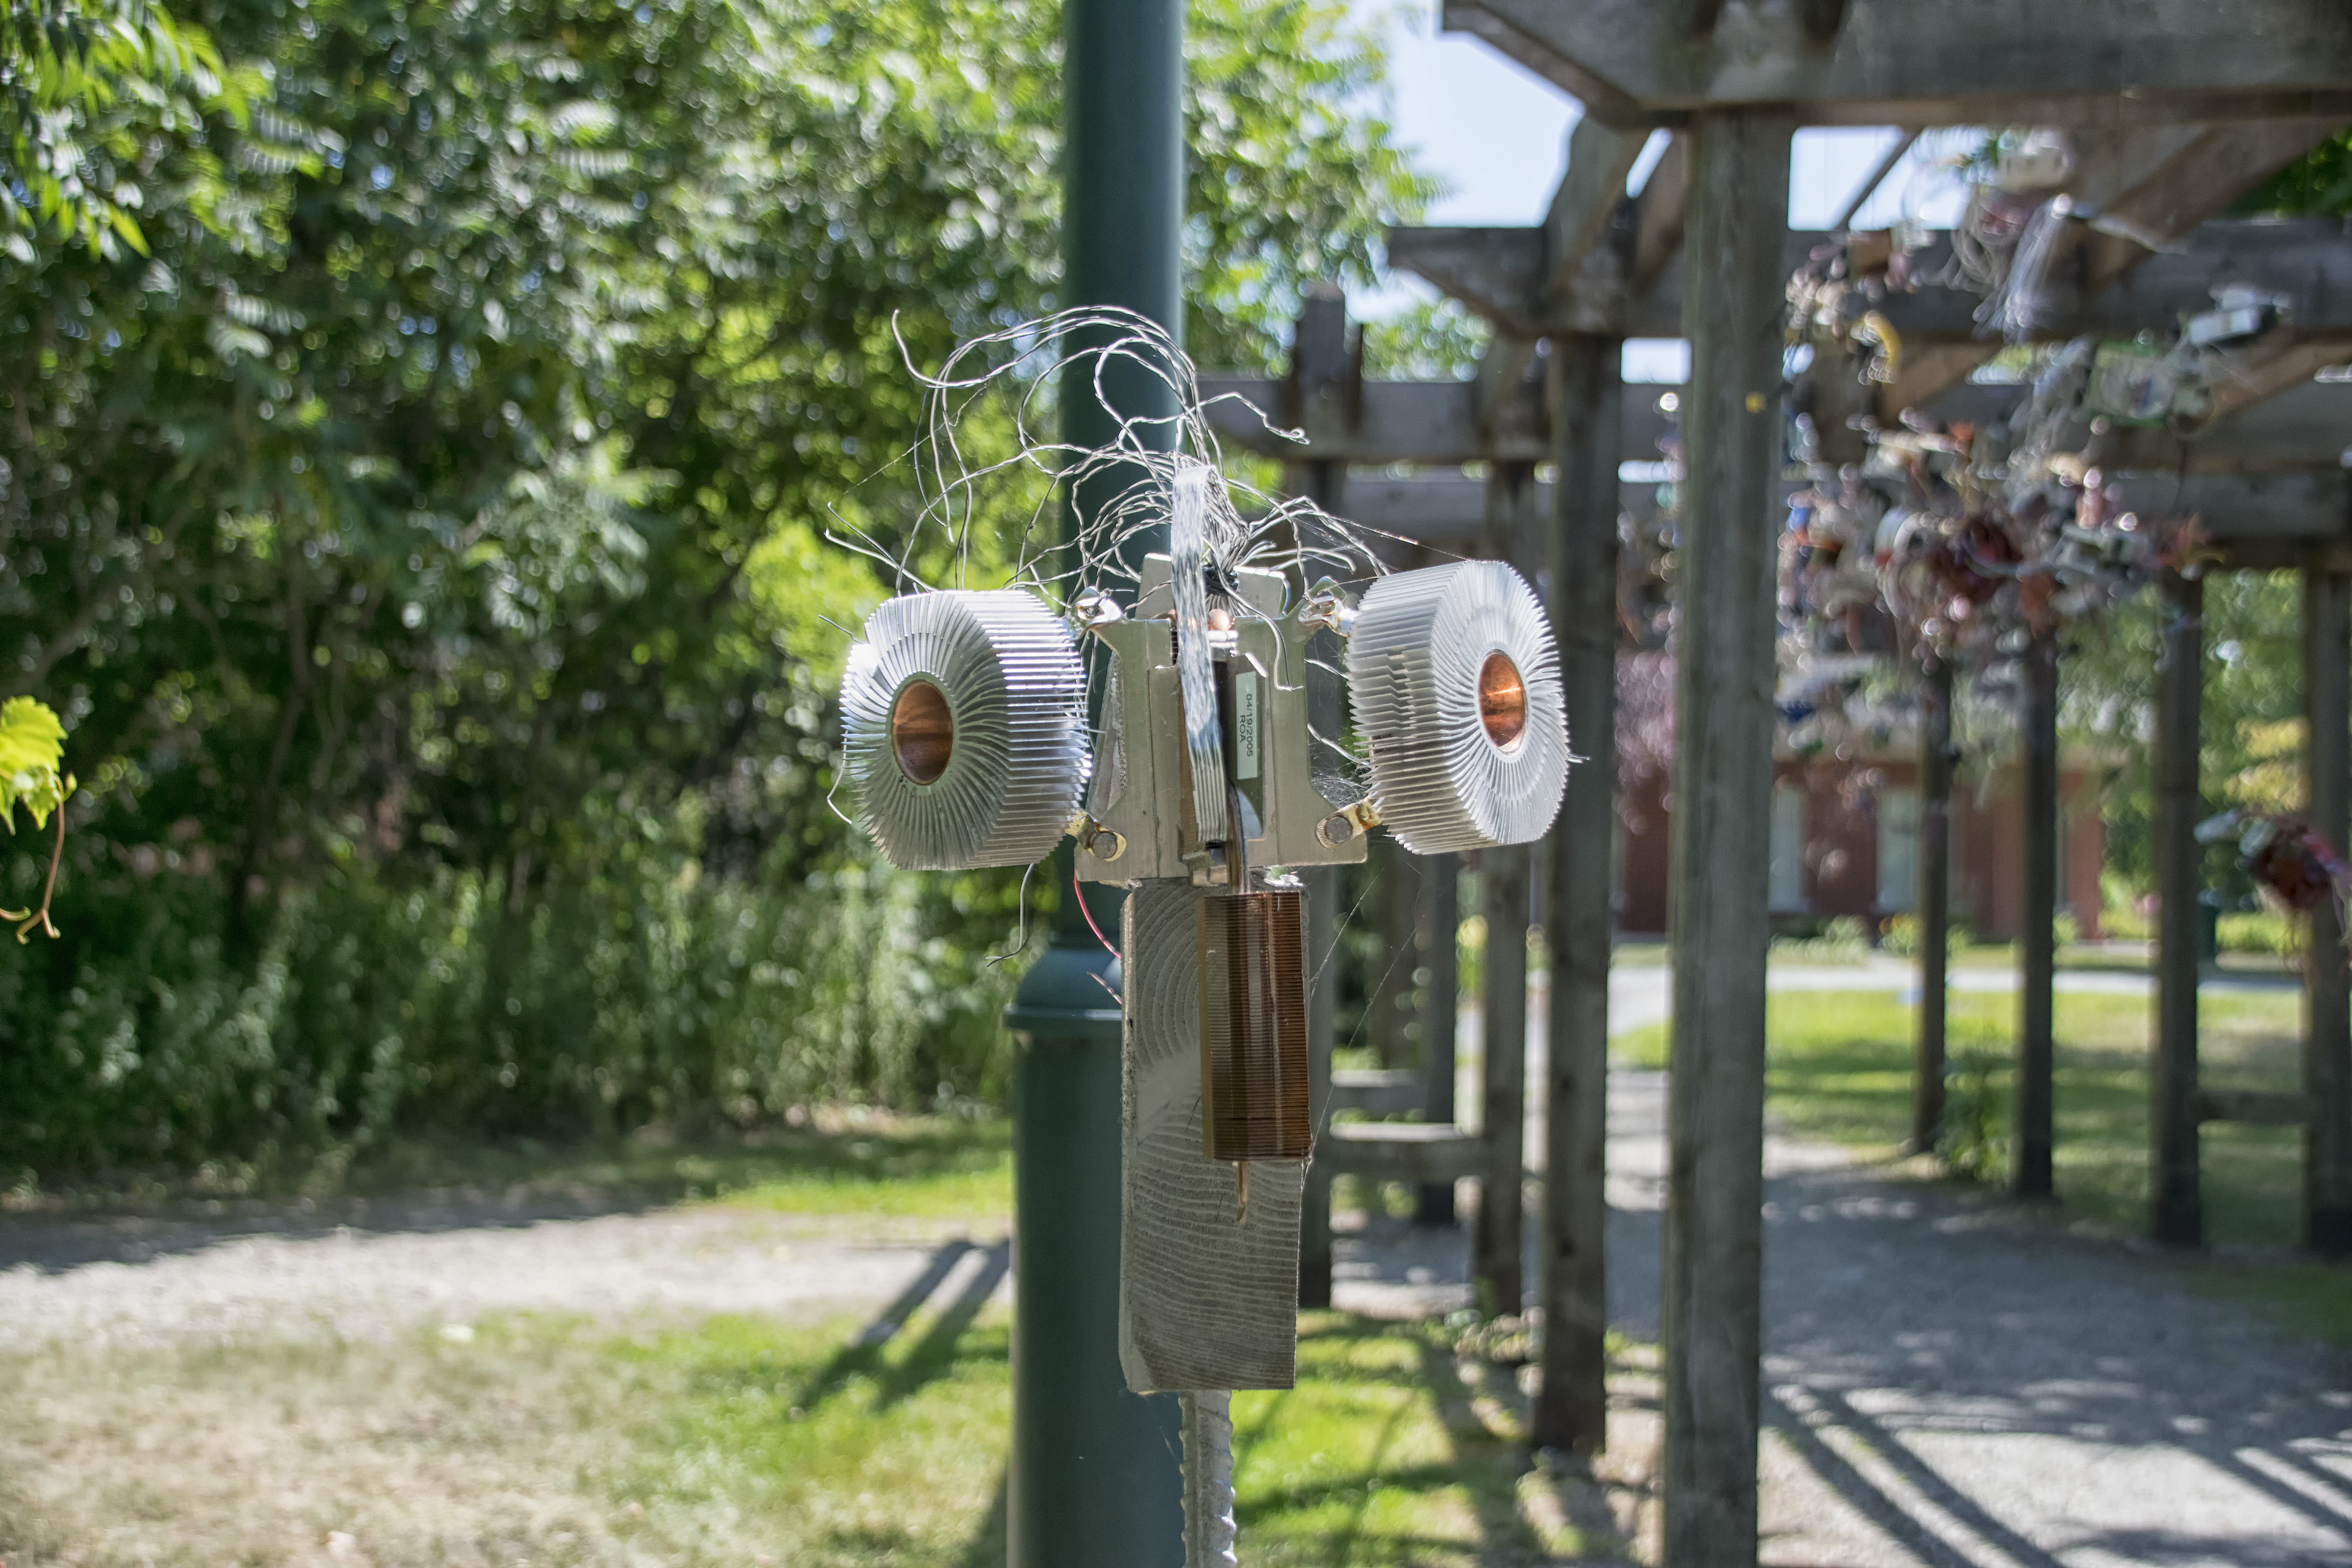
flower, garden, lighting, art, canada, playground, quebec, yard, sherbrooke